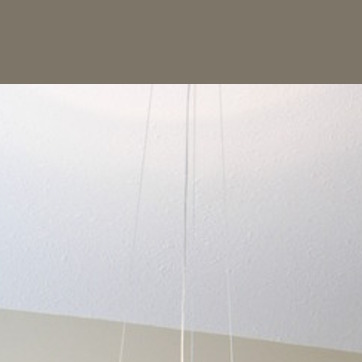
Material: painted